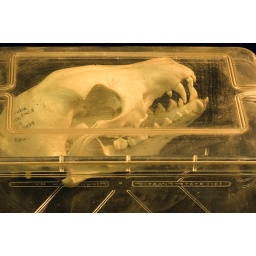
mammal skull in plastic box